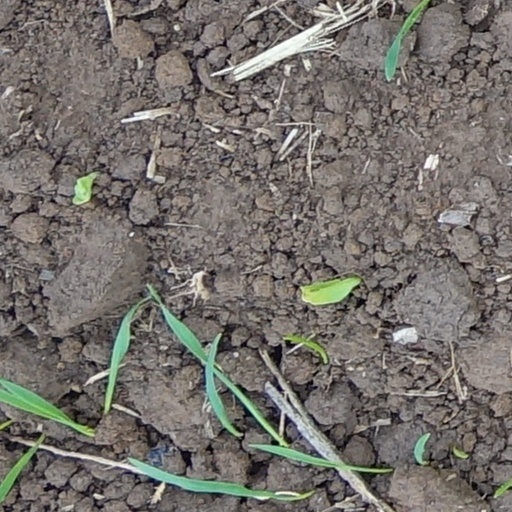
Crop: wheat